Léon Huot

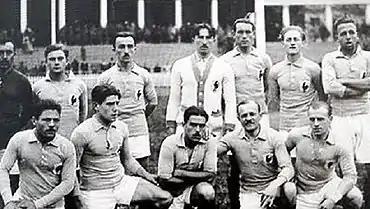
Huot (standing on the left) with the French team at the 1920 Summer Olympics

Léon Huot (31 December 1898 – 26 May 1961) was a French footballer. He competed in the men's tournament at the 1920 Summer Olympics.